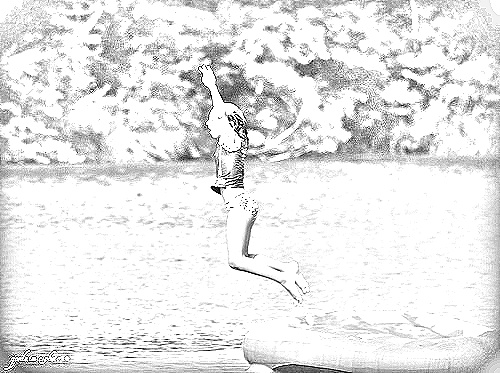
Portrait style: Sketch Portrait